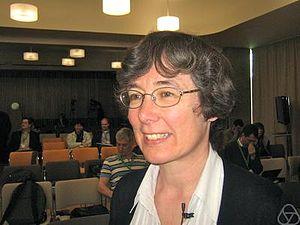
Janvier
Dame Frances Clare Kirwan est une mathématicienne britannique née en 1959, professeure de mathématiques à l'université d'Oxford. Ses champs de spécialisation sont la géométrie algébrique et la géométrie symplectique.